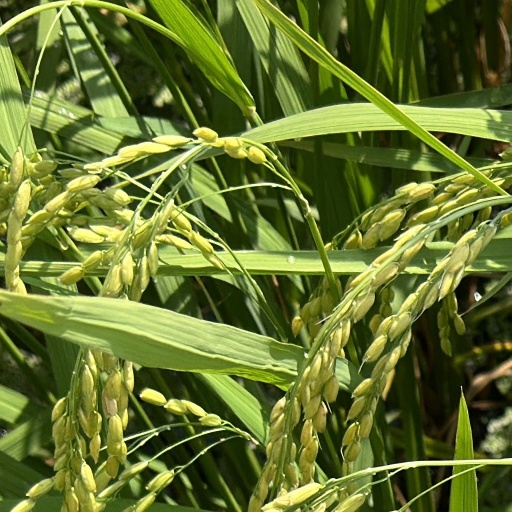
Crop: rice